Baldr

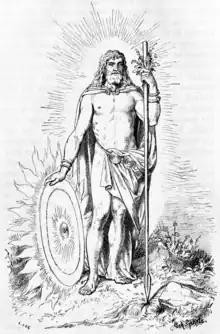
"Baldur" by Johannes Gehrts.

Writing during the end of the 12th century, the Danish historian Saxo Grammaticus tells the story of Baldr (recorded as "Balderus") in a form that professes to be historical. According to him, Balderus and Høtherus were rival suitors for the hand of Nanna, daughter of Gewar, King of Norway. Balderus was a demigod and common steel could not wound his sacred body. The two rivals encountered each other in a terrific battle. Though Odin and Thor and the other gods fought for Balderus, he was defeated and fled away, and Høtherus married the princess.